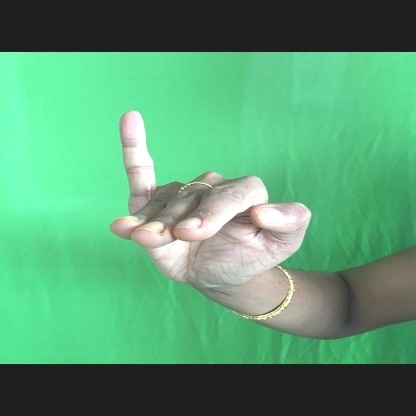
Mudra: Hamsapaksha